Suicide among autistic individuals

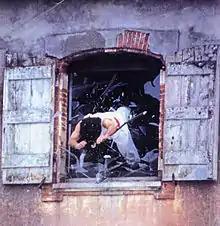
Defenestration re-enacted by a professional stuntman.

Self-harm is recognized as a risk factor for suicide in the general population and is highly prevalent among autistic individuals. However, its role in predicting suicide risk within the autistic population remains unclear. A study involving 334 middle-school students in China found that 2.28% of those who engaged in self-harming behaviors also exhibited high levels of autistic traits, often accompanied by anxiety and rumination. Self-injurious behaviors are more frequently observed in autistic individuals with intellectual disabilities than in those without.